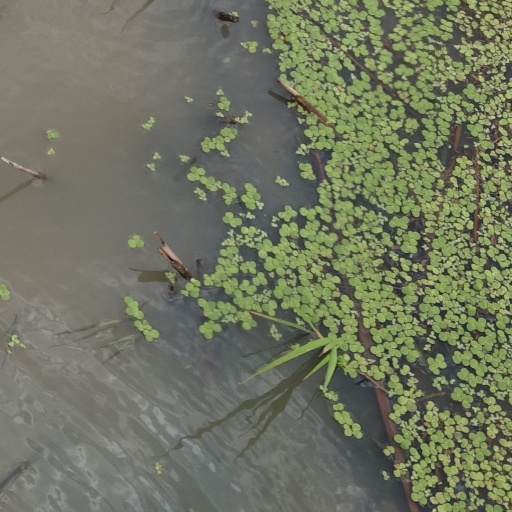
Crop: rice